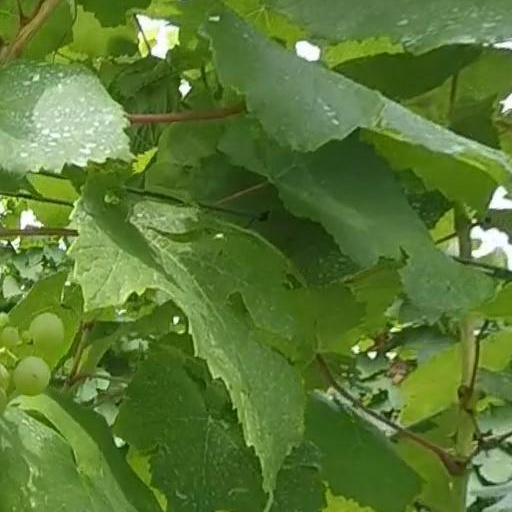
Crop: grape